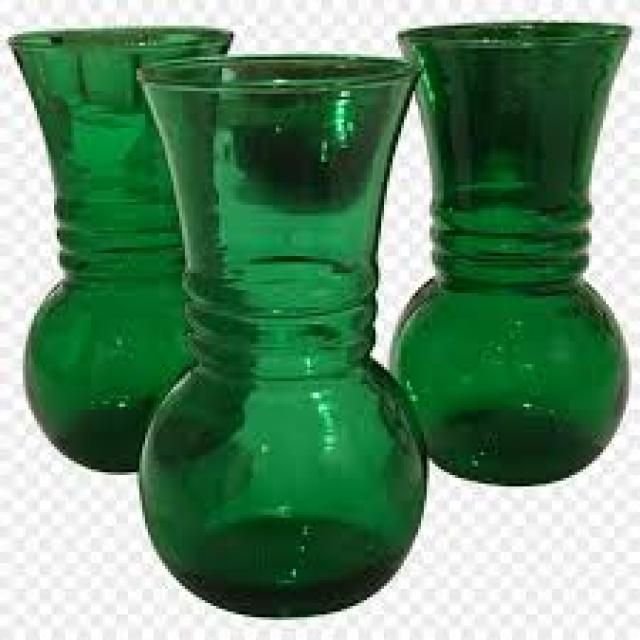
Label: Glass